The Rubens

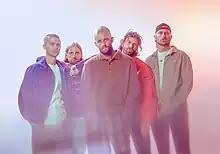

The Rubens are an Australian alternative rock band from Menangle, New South Wales. The band comprises the three Margin brothers, Izaac, Sam and Elliott, Scott Baldwin and William Zeglis. Their debut self-titled album "The Rubens" gained them domestic success with it reaching number 3 on the ARIA Charts and being nominated for a J Award for Album of the Year.